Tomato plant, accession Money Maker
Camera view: bottom (45 deg); turntable rotation: 120 degrees
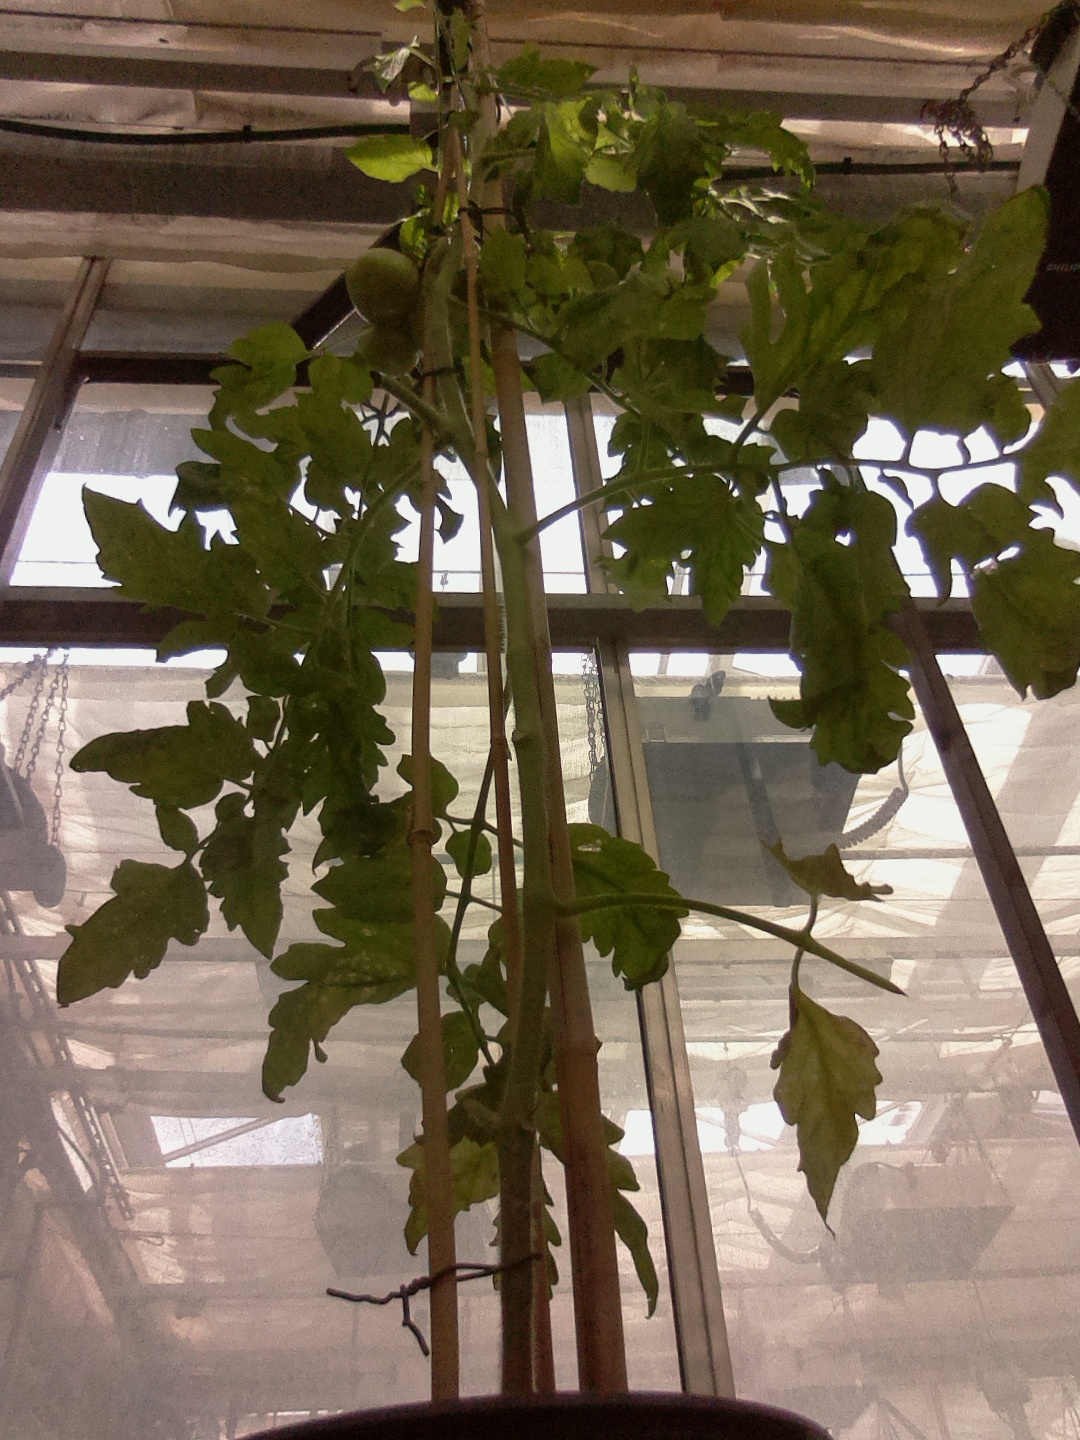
BBCH growth stage 77: 70%-80% of final fruit size